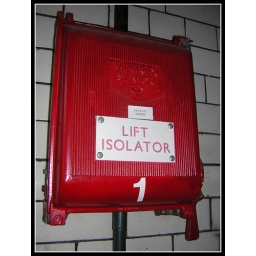
Lift Isolator in disused office building